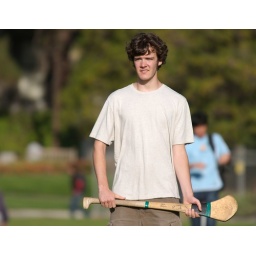
Student in white shirt 2 practicing hurling